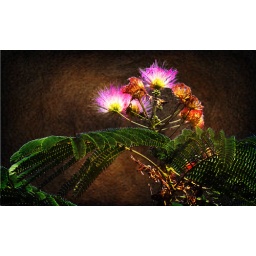
original photo of (unknown) flower taken in a car park in 2005 while holidaying in Britanny. Texture: Bison by Goam